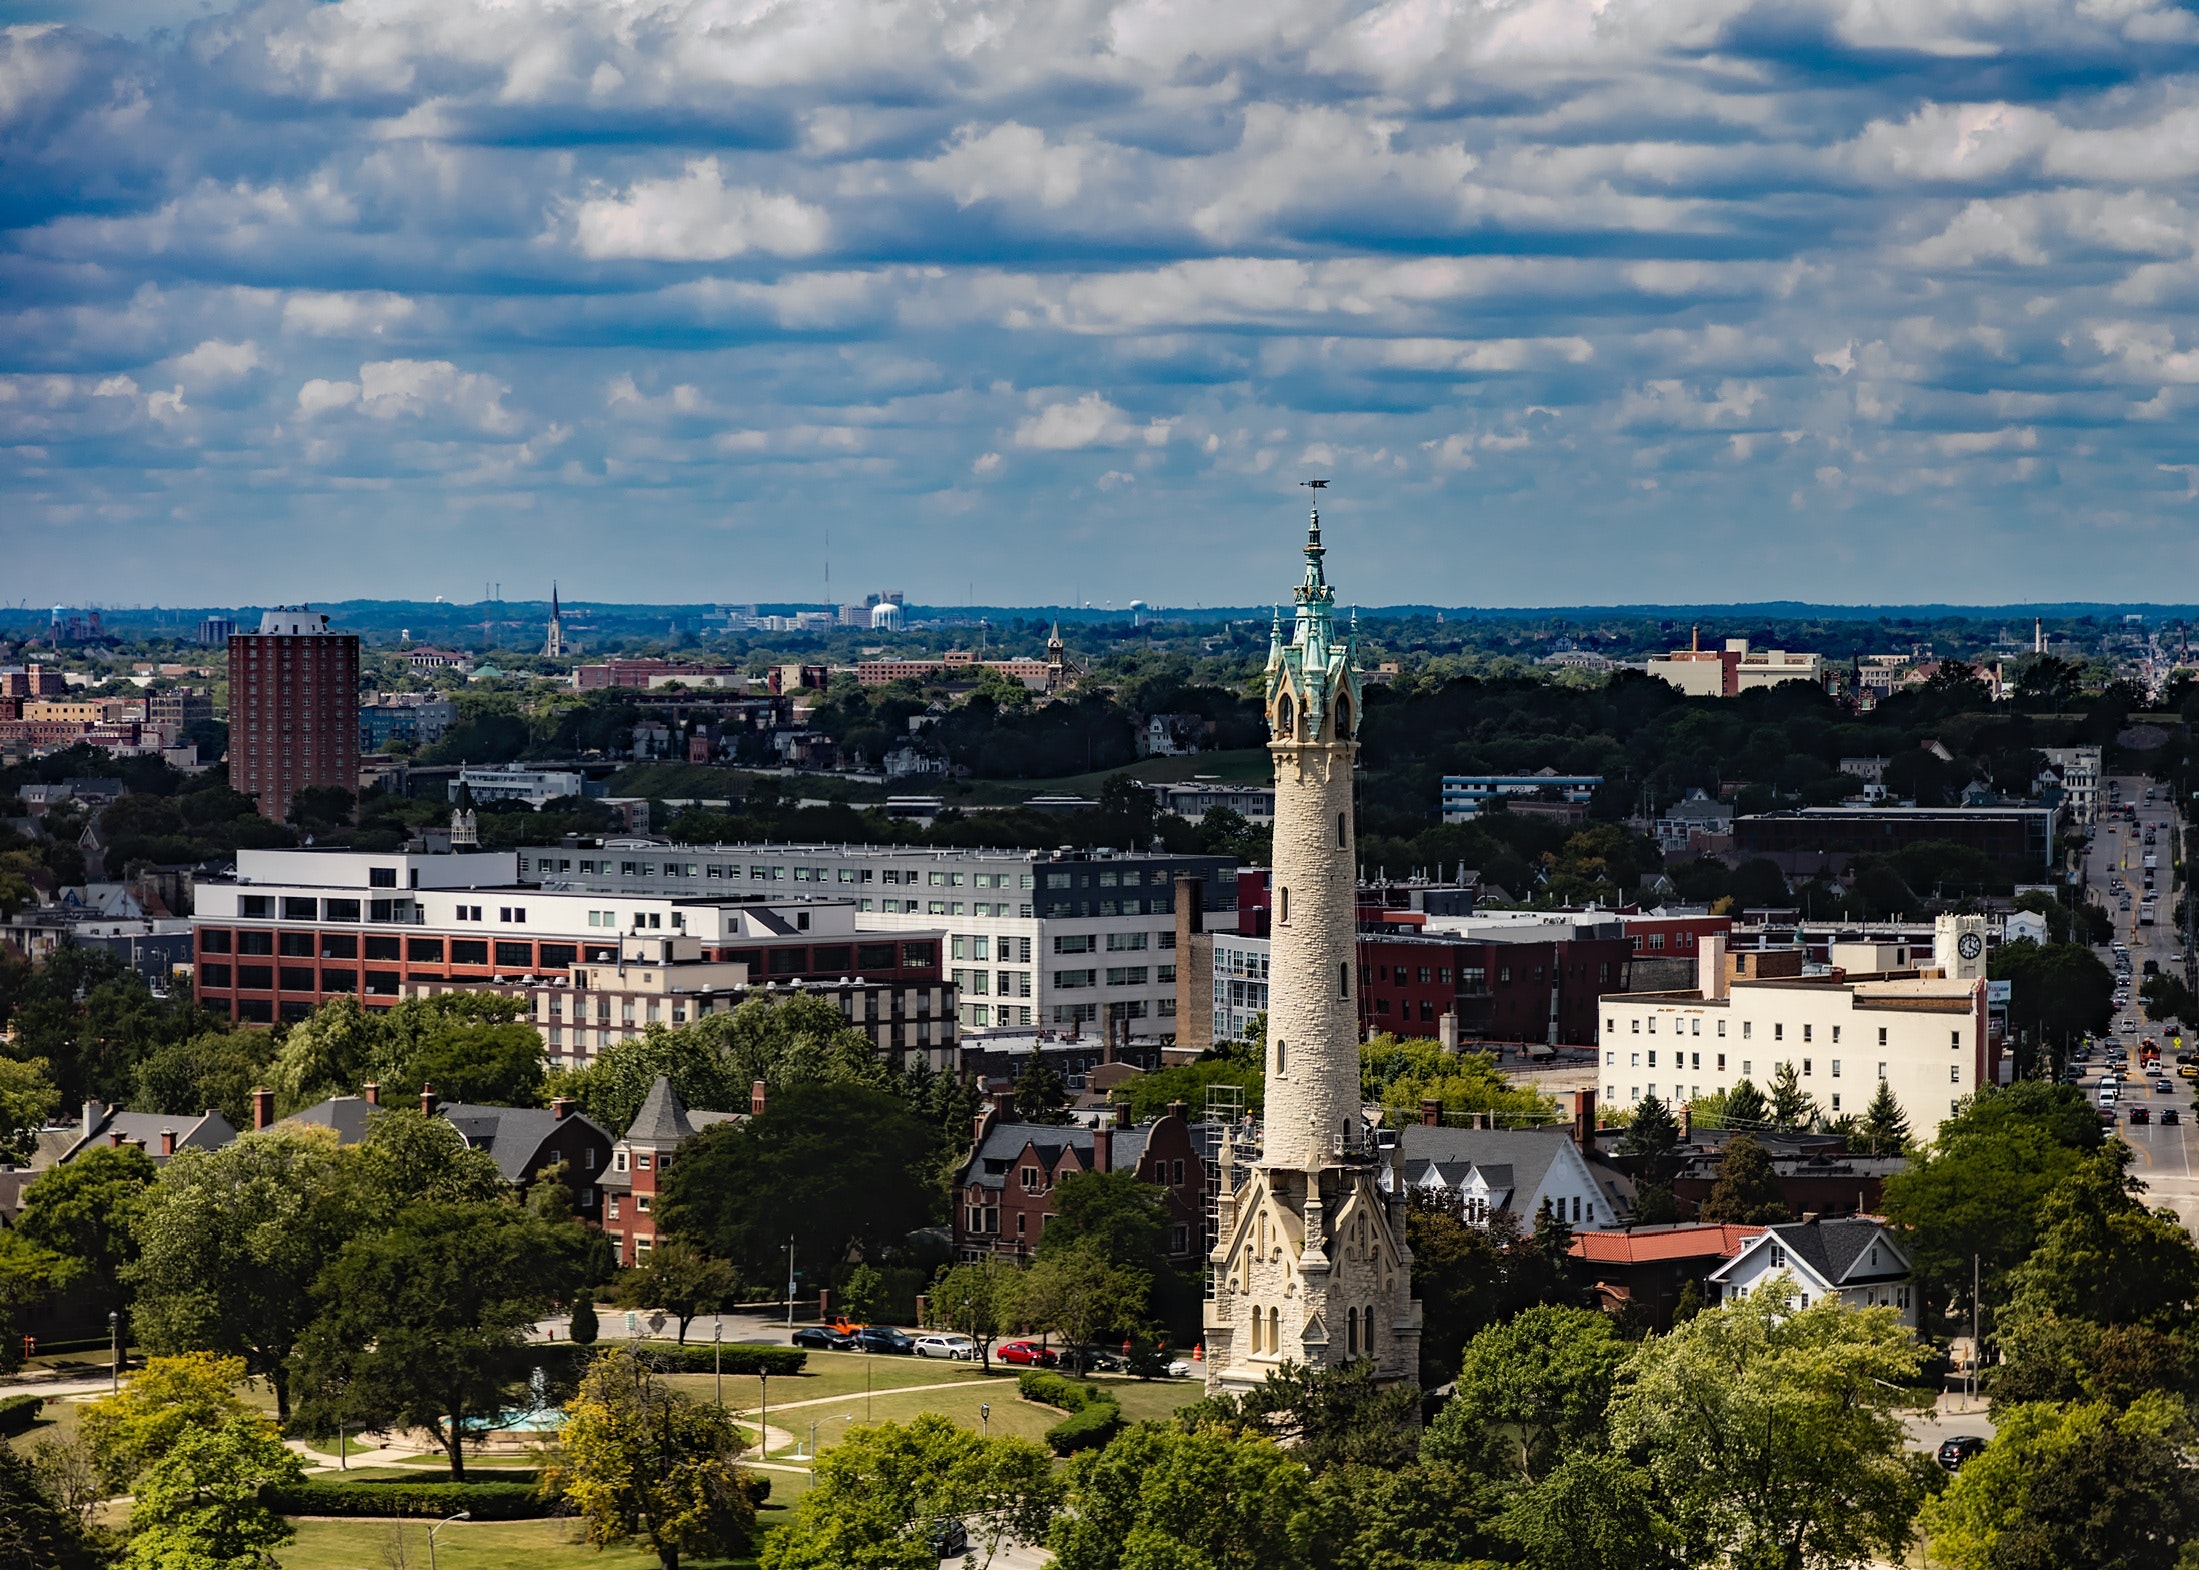
urban area, city, sky, metropolitan area, landmark, cityscape, human settlement, daytime, town, cloud, skyline, tower, building, architecture, tree, metropolis, horizon, neighbourhood, roof, tourism, photography, summer, residential area, real estate, landscape, downtown, panorama, aerial photography, urban design, monument, bird's eye view, skyscraper, world, hill, tower block, vacation, tourist attraction, town square, suburb, mixed use